Yves Hemedinger

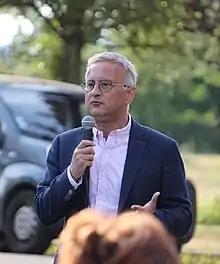
Yves Hemedinger june 2022

Yves Hemedinger (born 23 October 1965) is a French Republican politician was elected Member of Parliament for Haut-Rhin's 1st constituency in a 2020 by-election.